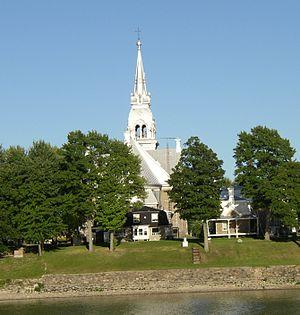
Saint-Ours est une ville dans la municipalité régionale de comté Pierre-De Saurel au Québec, située dans la région administrative de la Montérégie. Elle fait partie du diocèse de Saint-Hyacinthe.